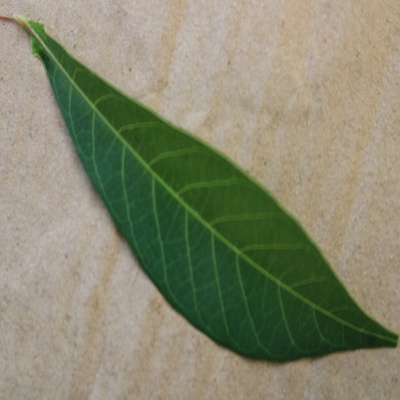
Crop: Cassava
Condition: healthy